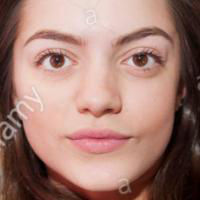
Age group: age 11-20